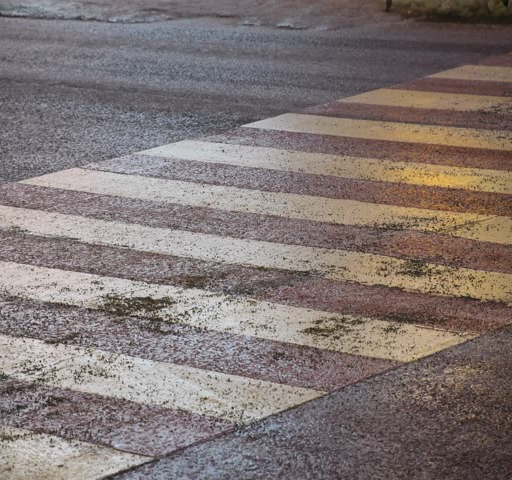
a pedestrian crossing the frozen road surface at night .